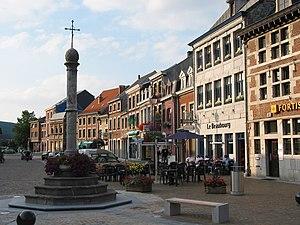
Theux (Belgique), la place du Perron et ses maisons typiques (XVII-XVIIIe siècles).
Theux est une commune francophone de Belgique, en Région wallonne, dans la province de Liège, ainsi qu’une localité où siège son administration.
Le Perron est le symbole de la justice du prince-évêque de Liège. Siècle après siècle, le perron s'est aussi affirmé comme le symbole des libertés et d'autonomie communale sous l'ancien Régime.
Cette page regroupe l'ensemble du patrimoine immobilier classé de la ville belge de Theux.